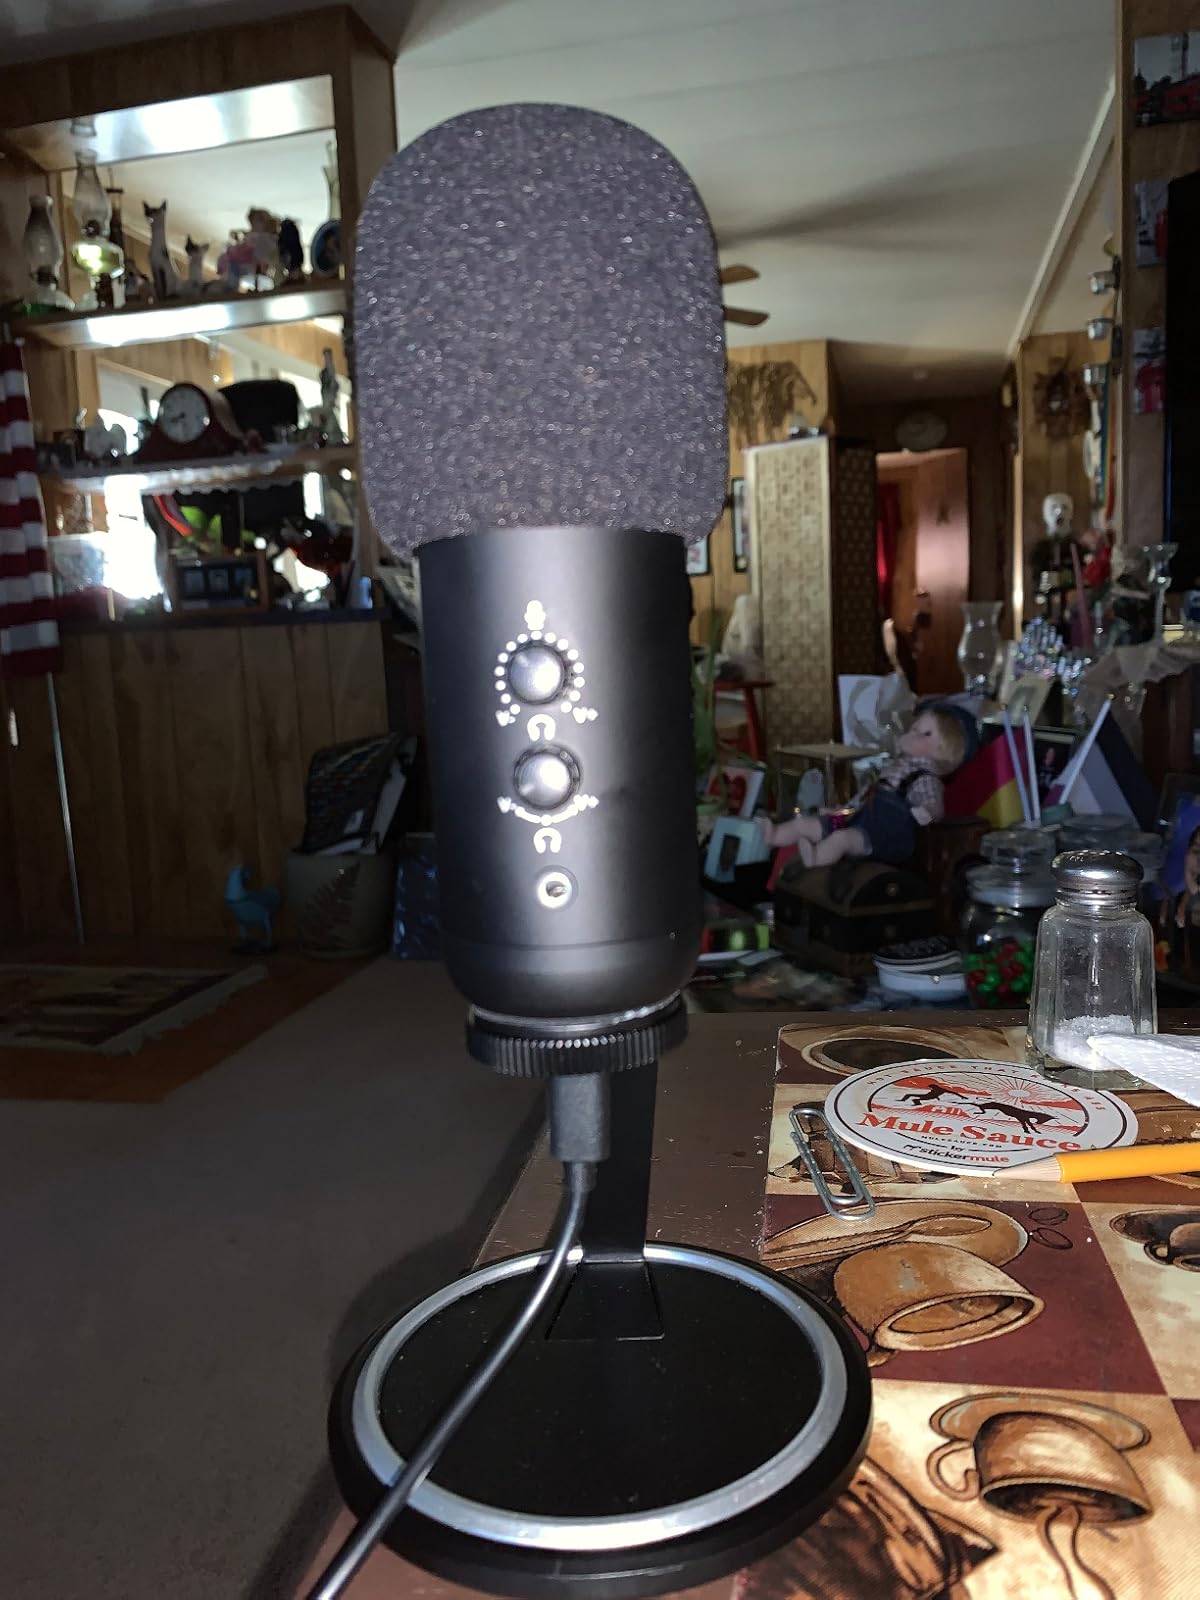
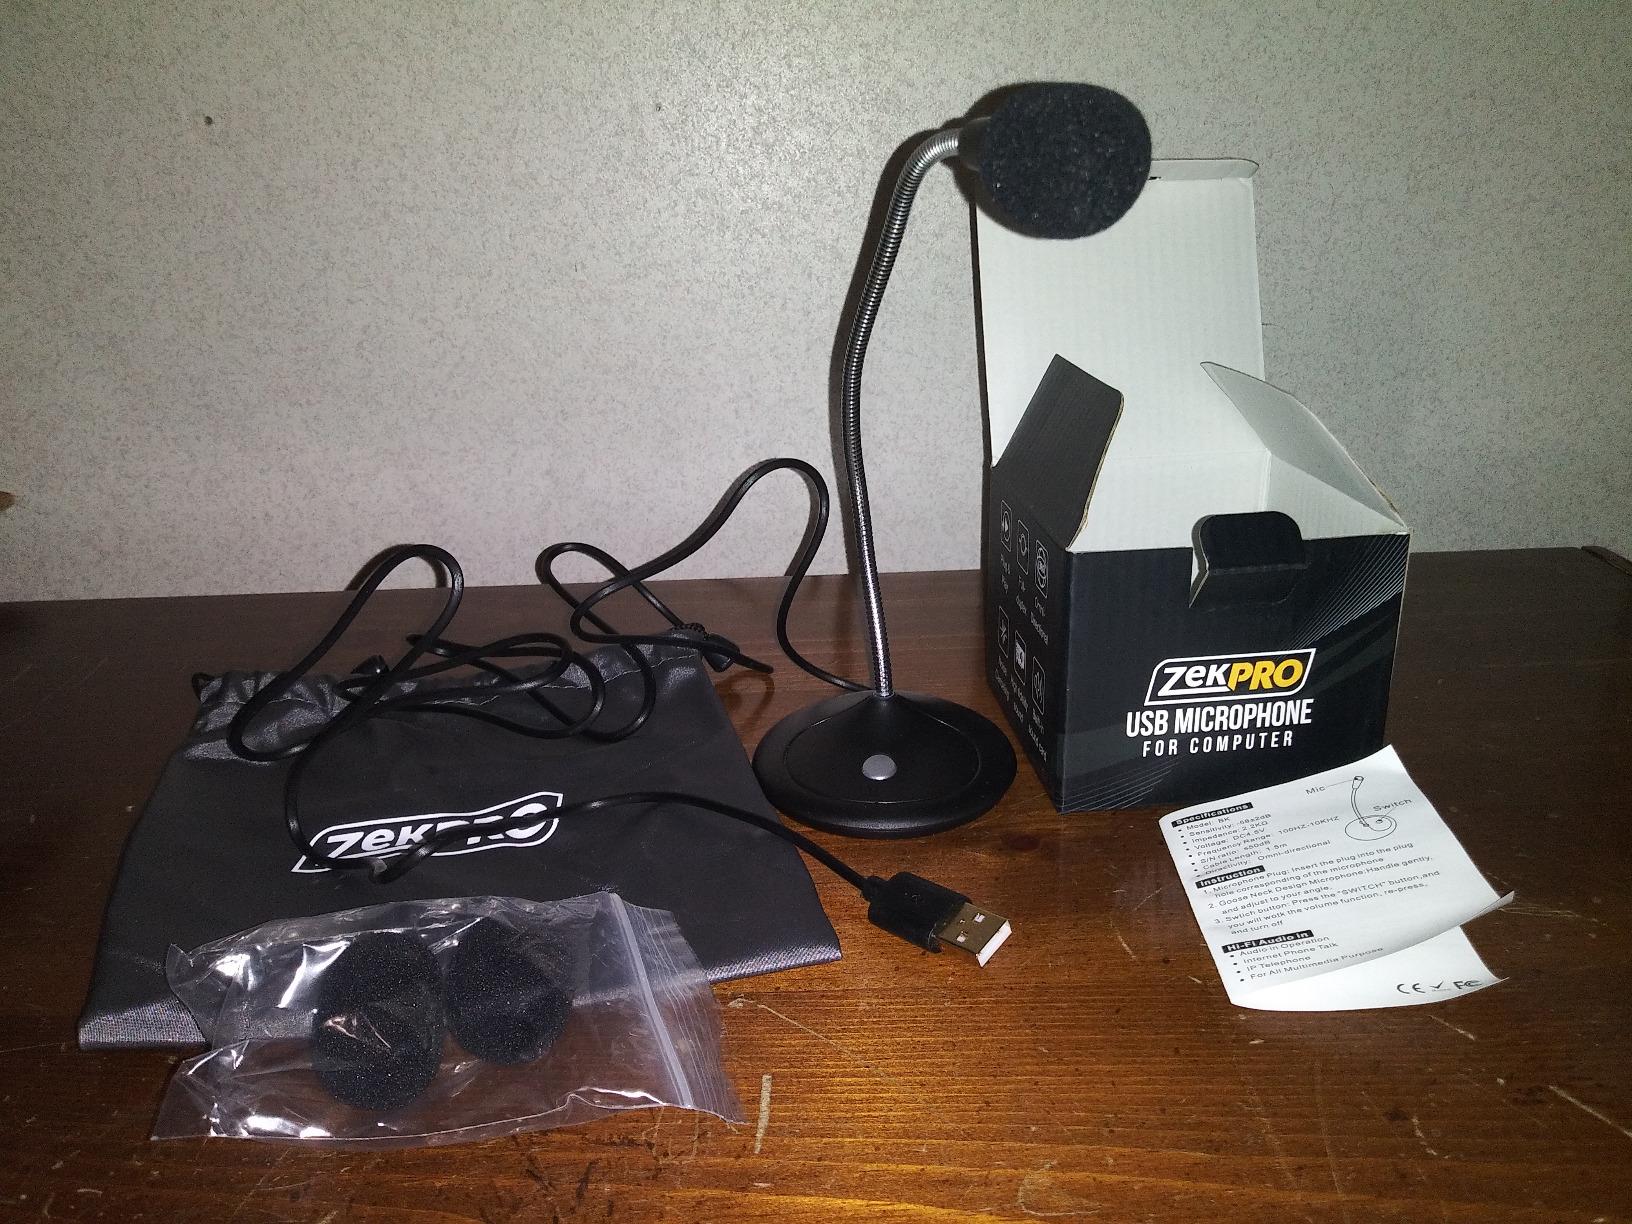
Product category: microphone
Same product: no